Glock

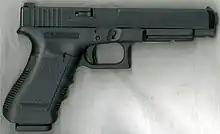
The competition-oriented Glock 35 in .40 S&W

Glock pistols chambered for the .45 ACP (and the .45 GAP) feature octagonal polygonal rifling rather than the hexagonal-shaped bores used for models in most other chamberings. Octagonal rifling provides a better gas seal in relatively large diameter rifled bores, since an octagon resembles a circle more closely than a hexagon.